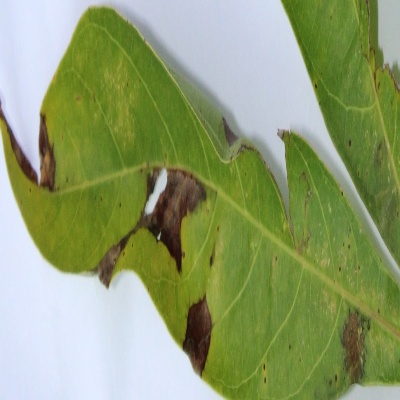
Crop: Cassava
Condition: brown spot